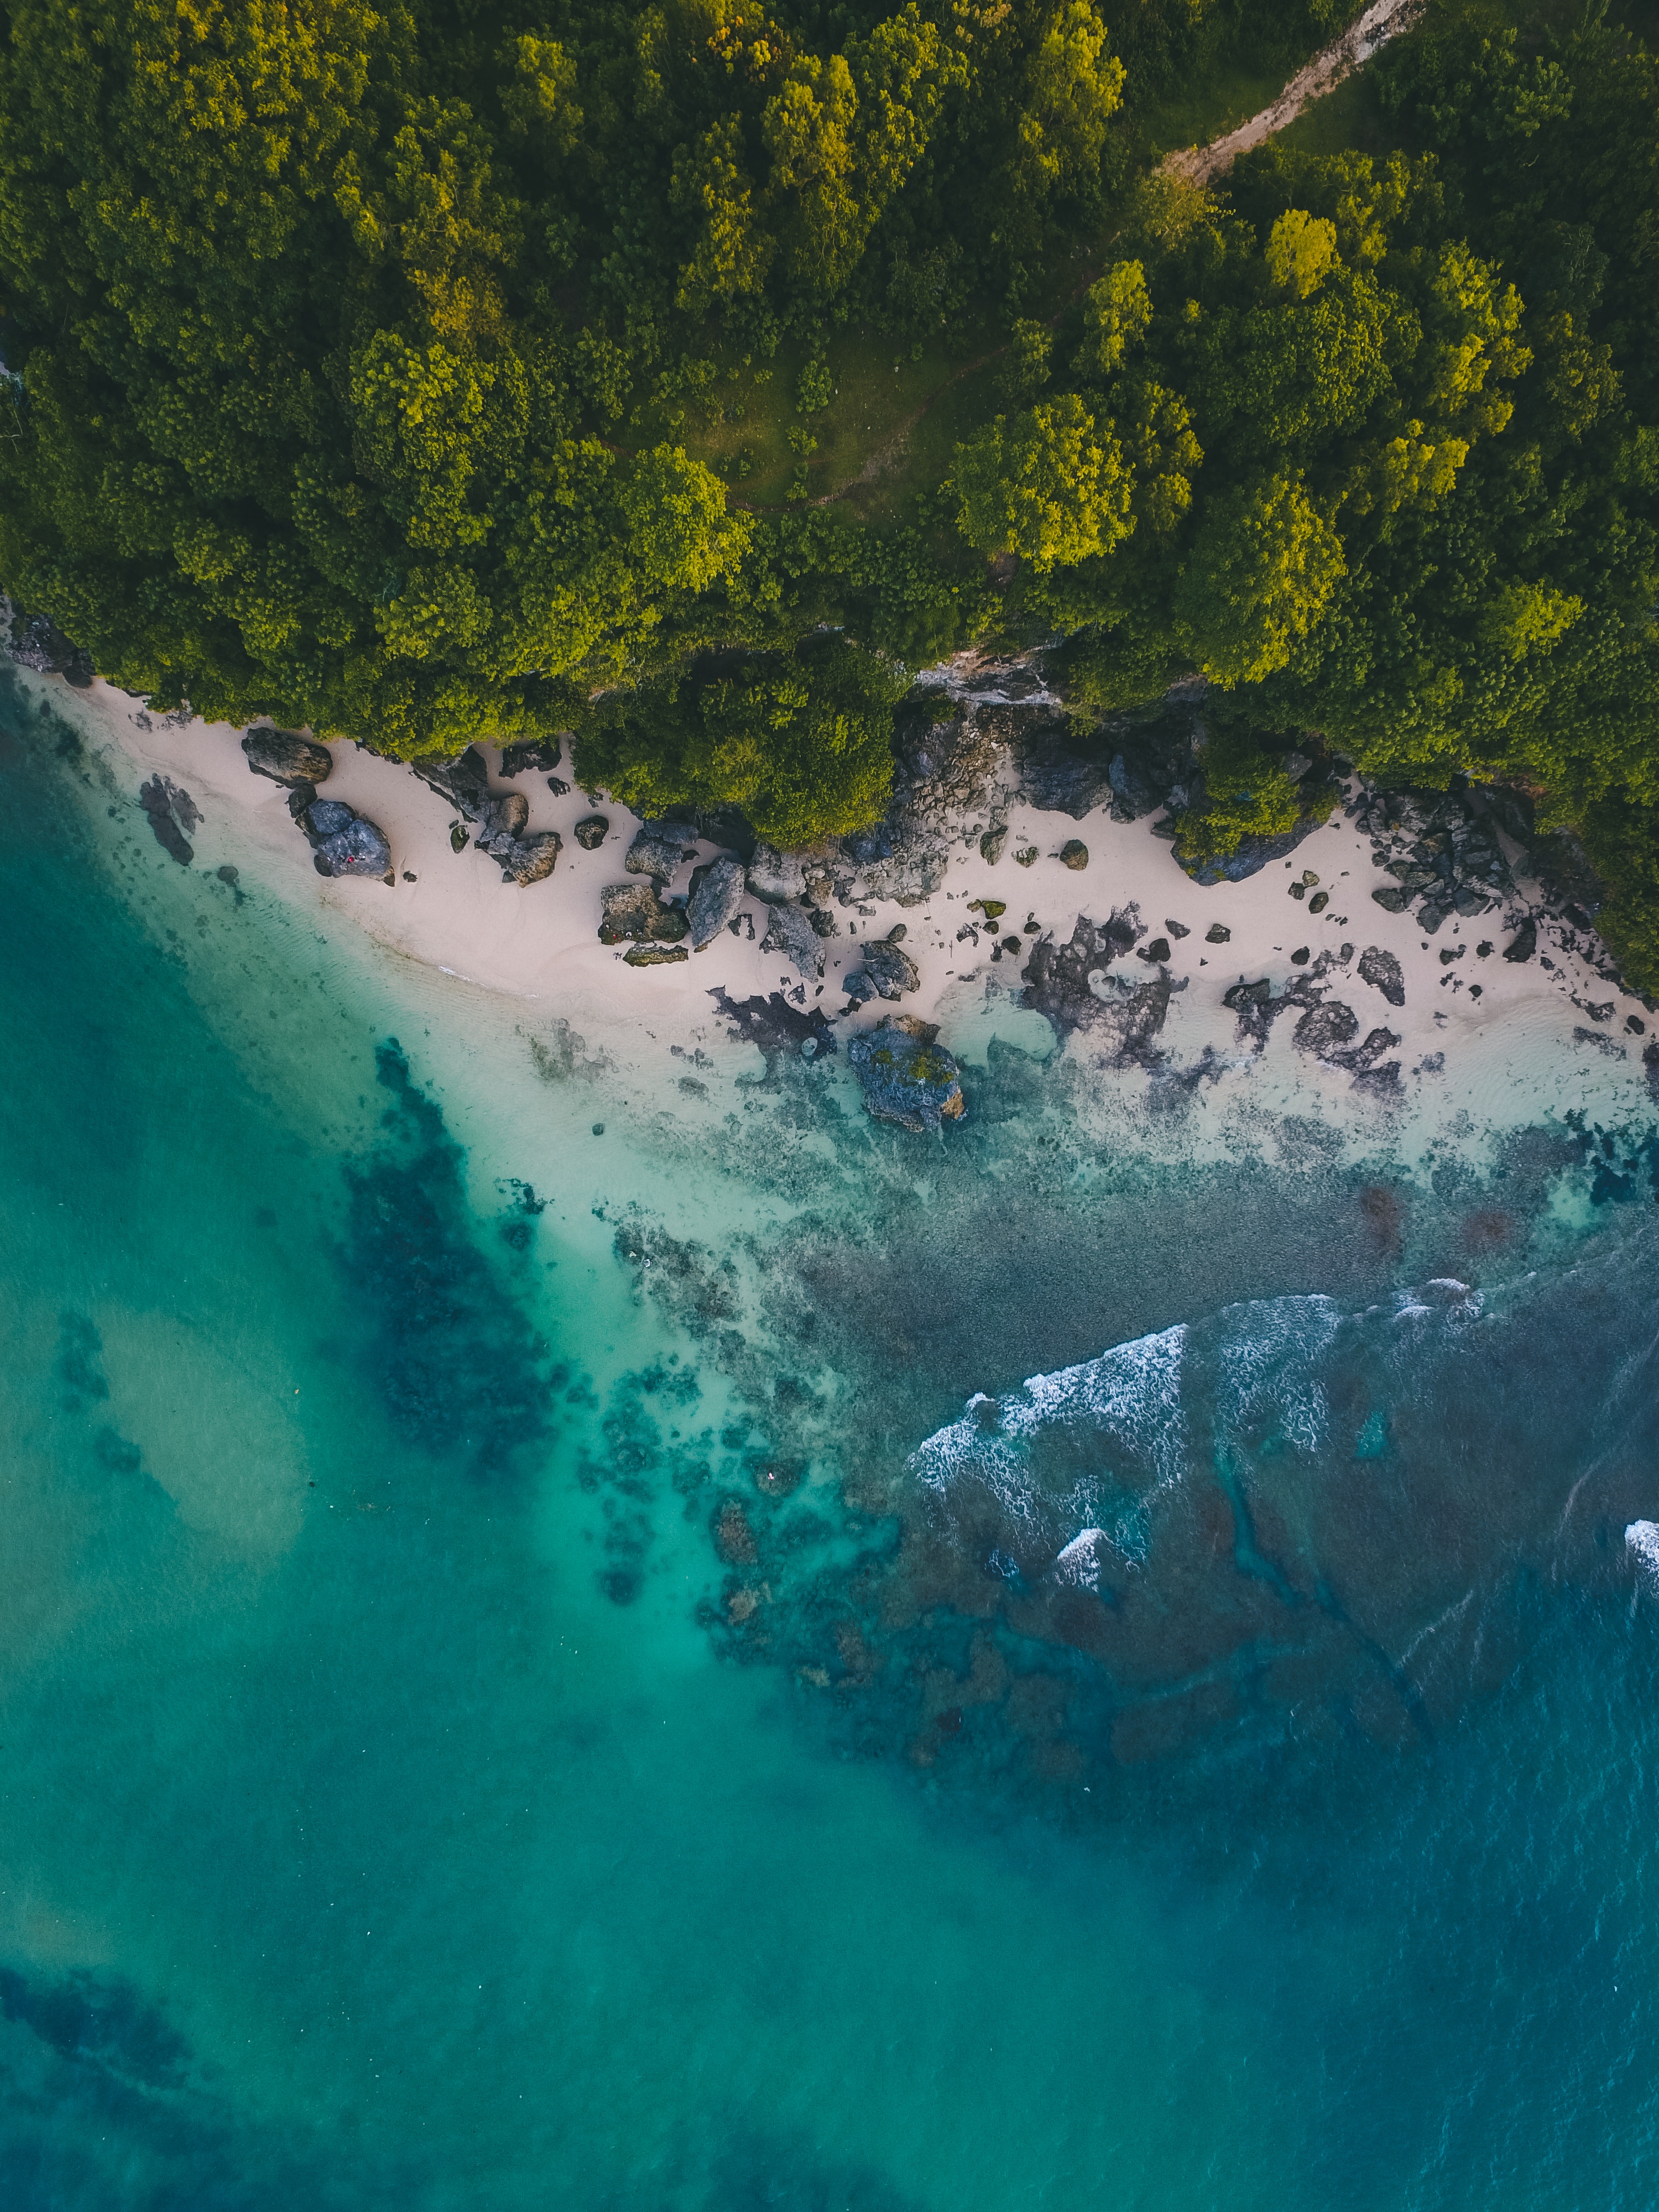
water, blue, nature, turquoise, green, sea, coast, tropics, coastal and oceanic landforms, ocean, tree, wave, vacation, rock, bay, landscape, terrain, inlet, national park, watercourse, lagoon, cove, tourism, aerial photography, cliff, world, lake, beach